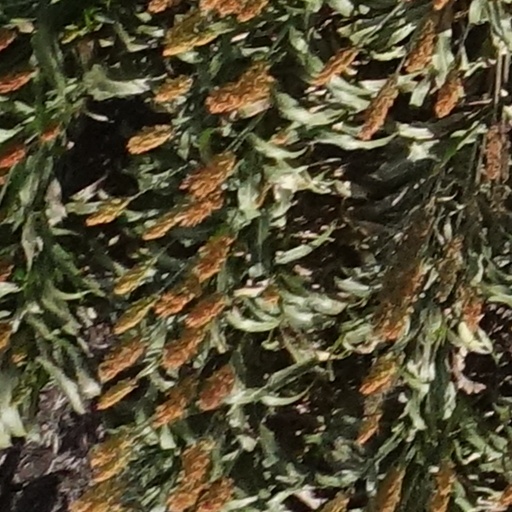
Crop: sorghum